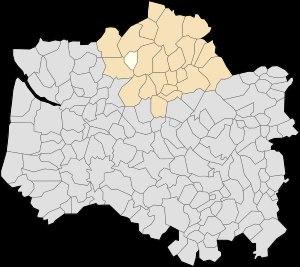
Enquin-sur-Baillons est une commune française située dans le département du Pas-de-Calais en région Hauts-de-France.